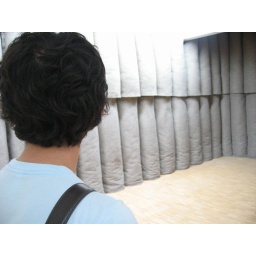
An art installation in Paris. Rolls of brown felt on each wall of a room...